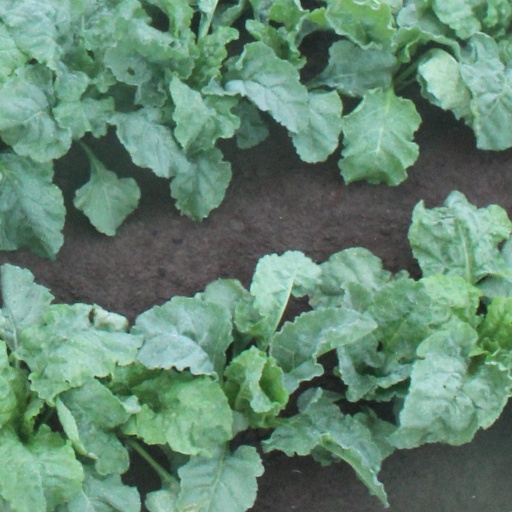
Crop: sugar beet